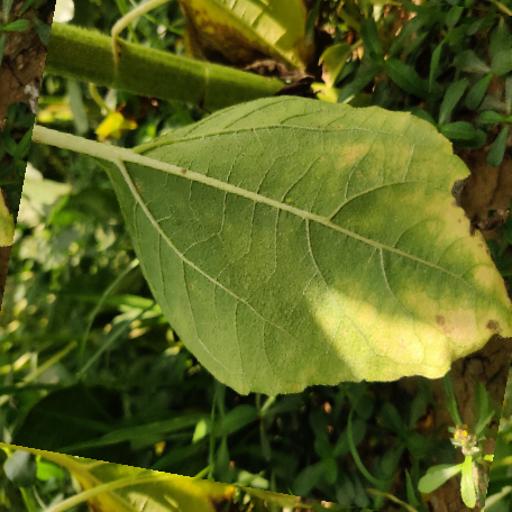
Label: Downy_mildew